Space research

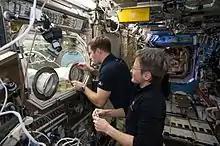
The International Space Station of today is a modern research facility

Great Observatories program is the flagship NASA telescope program. The Great Observatories program pushes forward our understanding of the universe with detailed observation of the sky, based in gamma rays, ultraviolet, x-ray, infrared, and visible, light spectrums. The four main telescopes for the Great Observatories program are, Hubble Space Telescope (visible, ultraviolet), launched 1990, Compton Gamma Ray Observatory (gamma), launched 1991 and retired 2000, Chandra X-Ray Observatory (x-ray), launched 1999, and Spitzer Space Telescope (infrared), launched 2003.